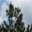
Label: pine_tree